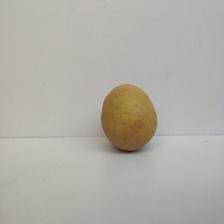
Size: Large